Tirto Adhi Soerjo

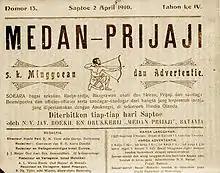
Front page of "Medan Prijaji", 2 April 1910

After returning to Java in 1906 Tirto began plans for a new Malay-language newspaper, working with various "priyayi" and merchants. They first united as the Sarekat Priyayi in 1906, and the following year Tirto launched Medan Prijaji, a weekly based in Bandung. He advertised the new newspaper as "a voice for the kings, native nobles, and thoughts of native traders." Though the organization, Sarekat Prijaji, failed, the newspaper was going strong and gaining fame across the whole Dutch-Indies. The newspaper has been widely recognised as the first truly "Indonesian" newspaper, although the medium had been present in the area since "Bataviase Nouvelles" was established in 1744, as it was owned and operated by native Indonesians, including native reporters, editors, and printers; the target audience was likewise native. Tirto continued to criticise Dutch policies, becoming increasingly explicit; one case in 1909 led to him being imprisoned for two months. During this period he established two smaller publications, "Soeloeh Keadilan" and the woman-oriented "Poetri Hindia".